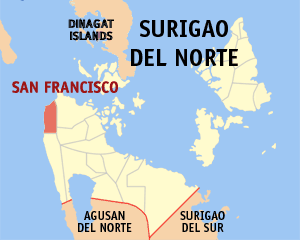
San Francisco est une localité de la province de Surigao du Nord, aux Philippines. En 2015, elle compte 14 552 habitants.